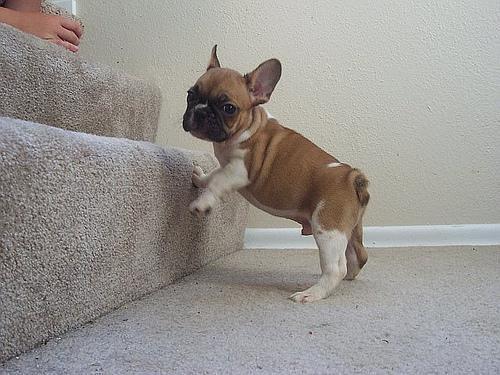
French_bulldog